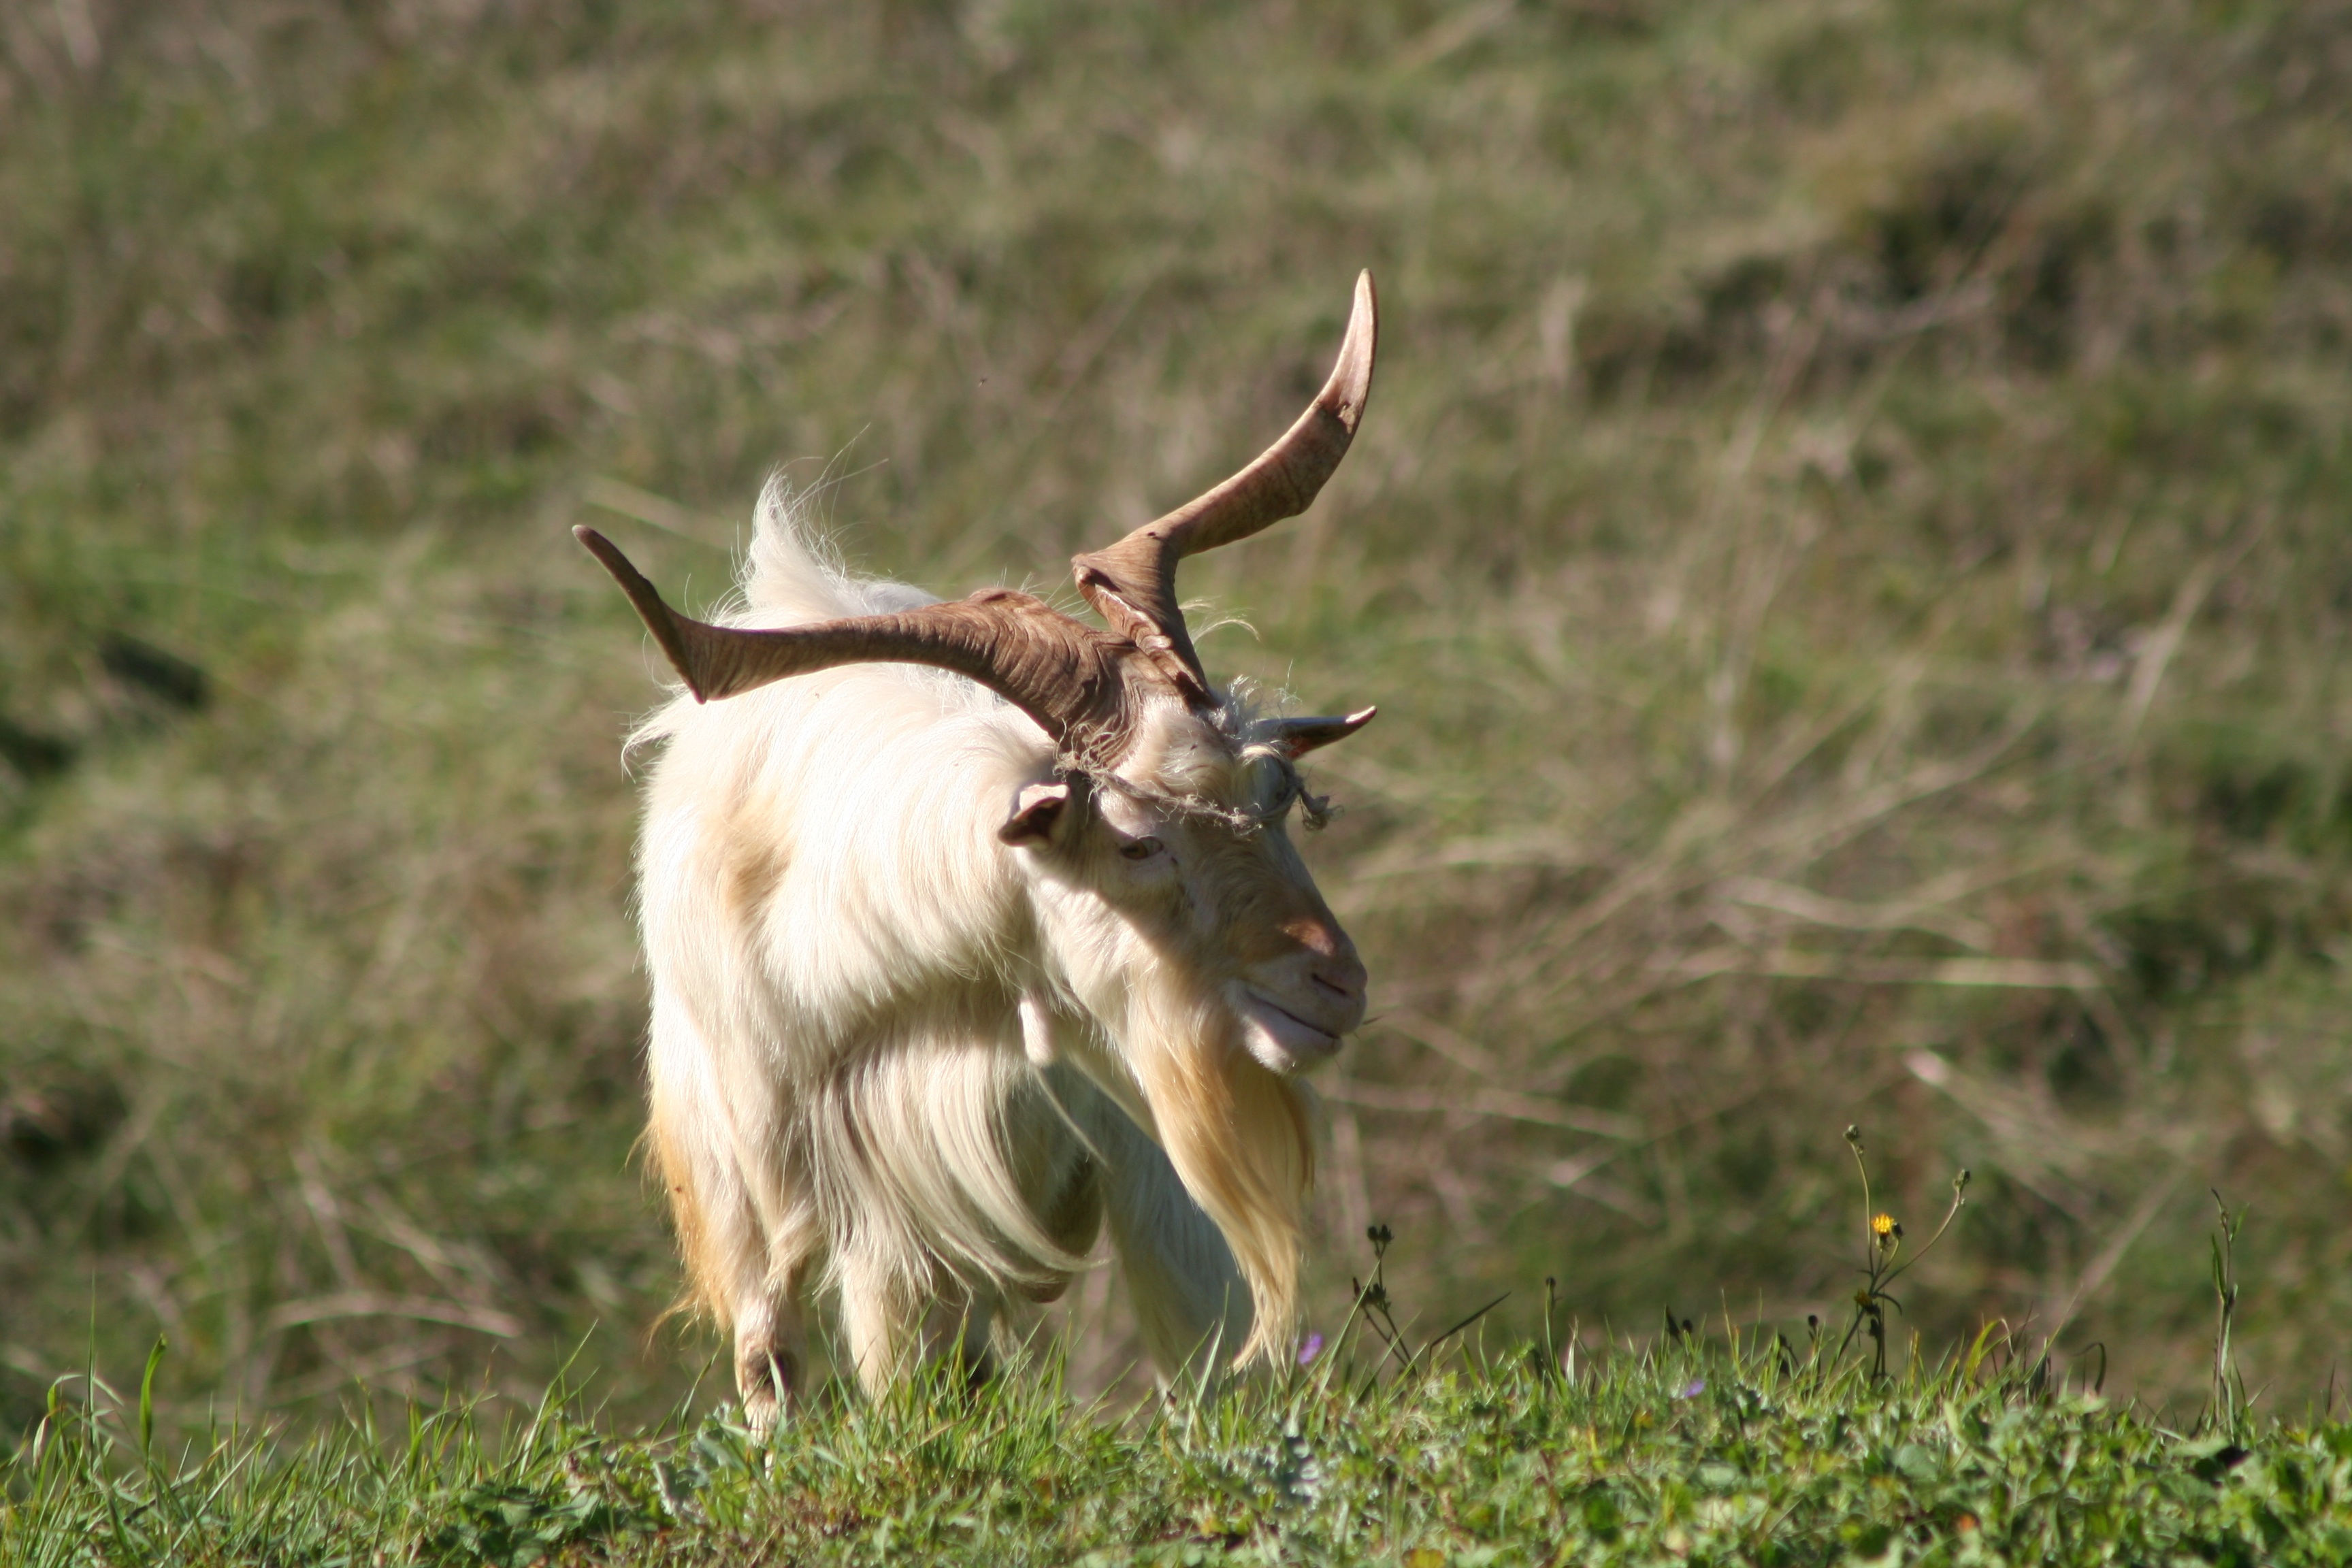
nature, mountain, meadow, prairie, animal, wildlife, goat, horn, spring, pasture, grazing, mammal, italy, fauna, antelope, goats, grassland, animals, vertebrate, horns, animal world, campaign, the apennines, pronghorn, capra, cow goat family